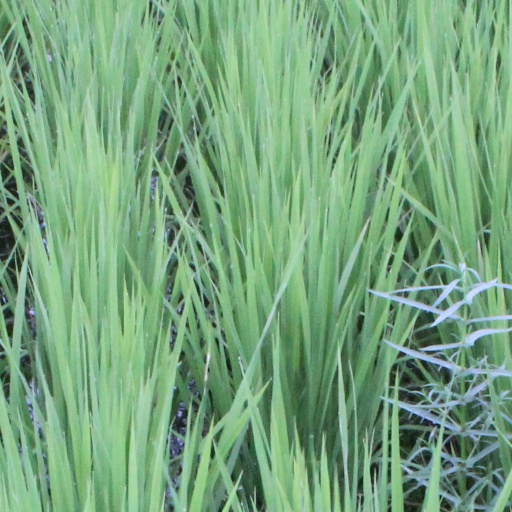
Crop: rice